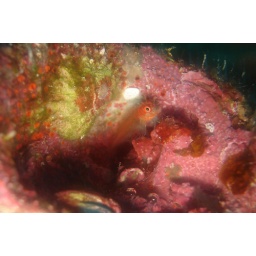
Egypt. Hurghada. El mina wreck. A little red fish hidden in the red